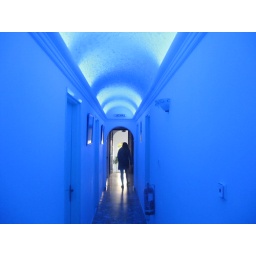
the blue lights in the hall way in the guest house